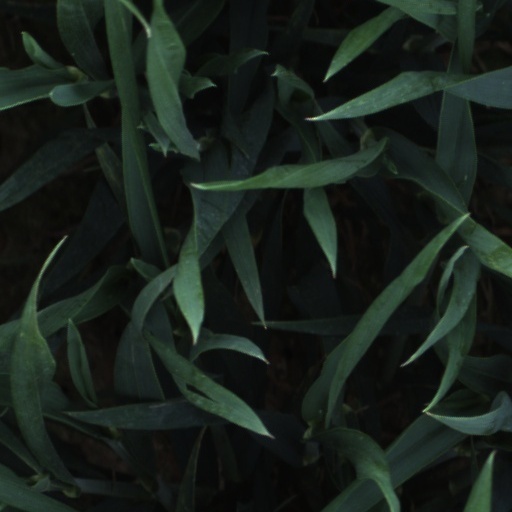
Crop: wheat